Glacial series

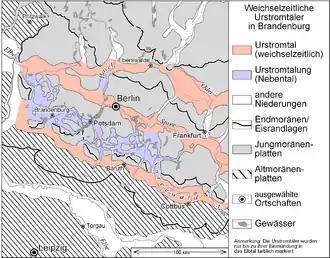
Weichselian meltwater valleys in Brandenburg

The Scandinavian ice sheet reached or crossed Northern Central Europe several times. The landforms of the glacial series here thus follow one another from north to south: